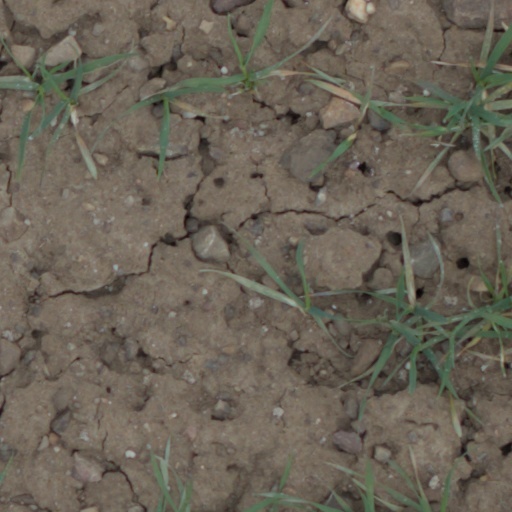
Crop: wheat